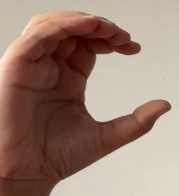
ASL sign: C